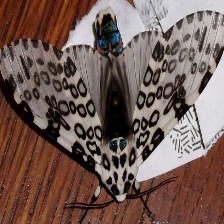
Species: GIANT LEOPARD MOTH